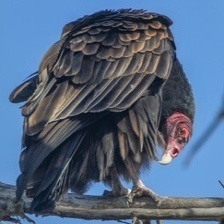
Species: TURKEY VULTURE
Scientific name: CATHARTES AURA
ImageNet parent category: vulture